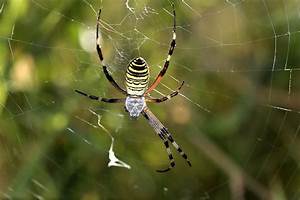
Label: ragno